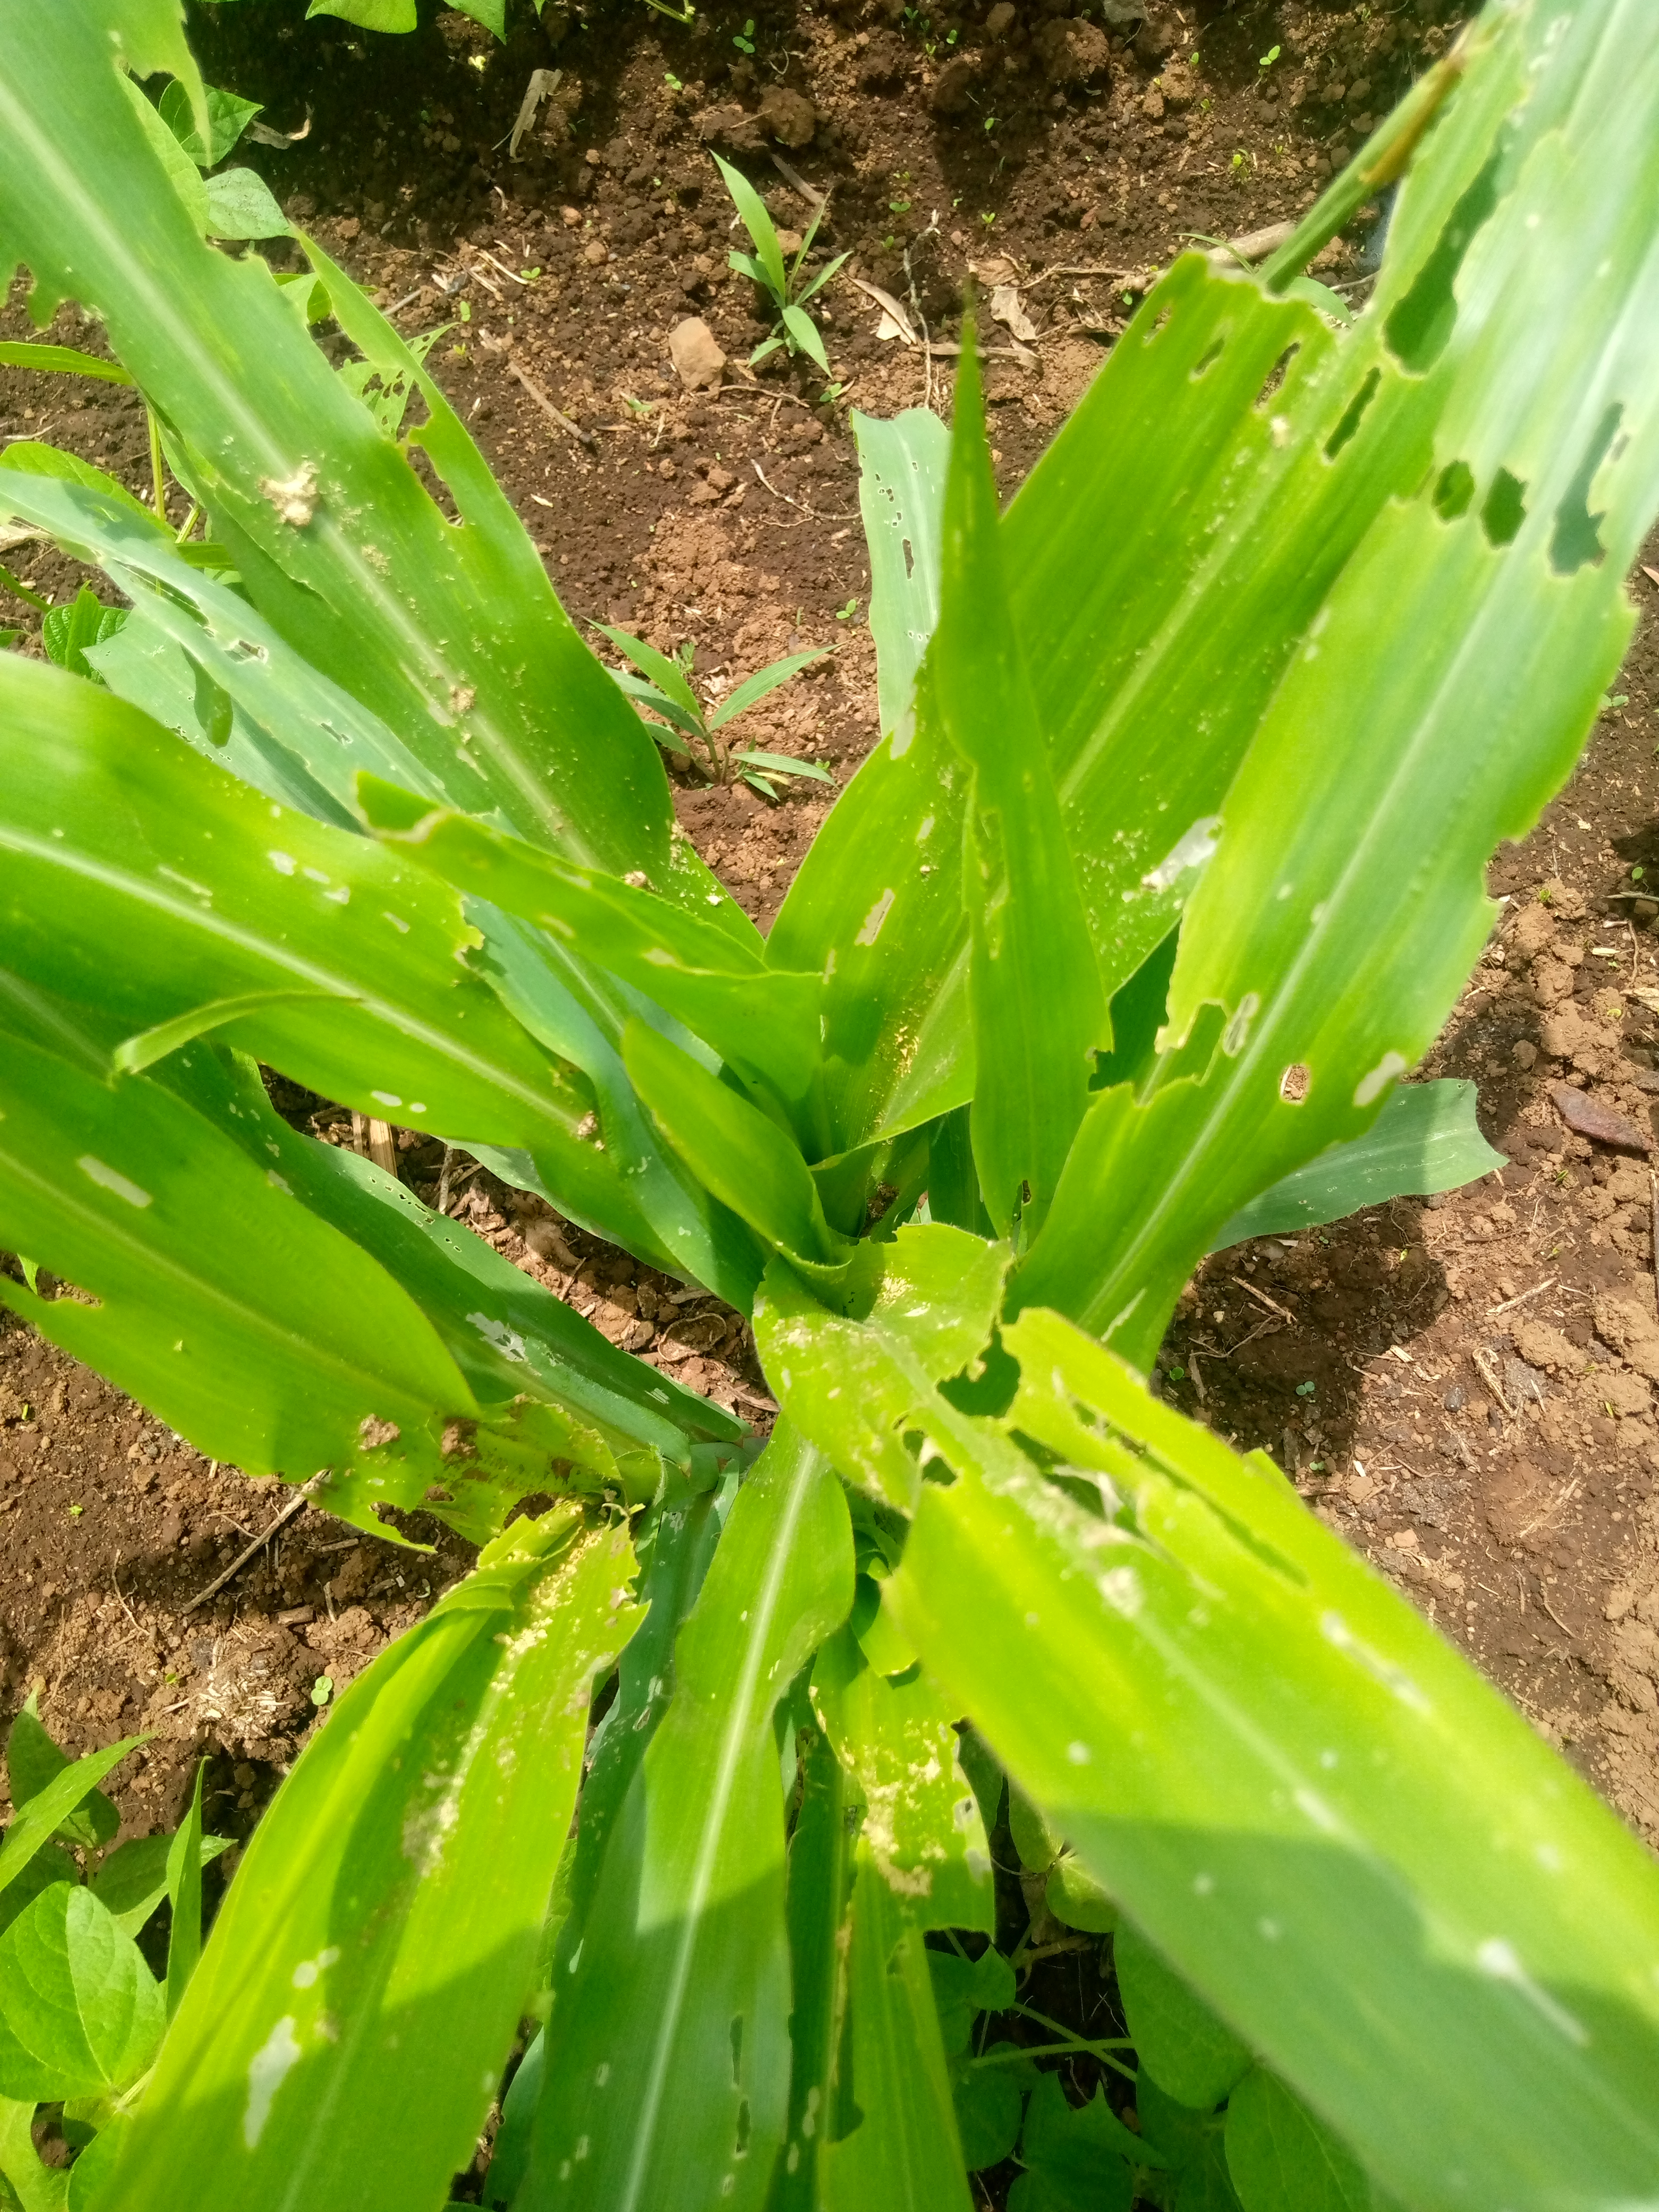
Label: spodoptera_frugiperda